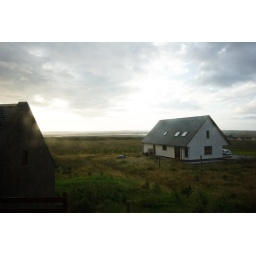
In the morning, we took a School bus to take us to a beach in the North-east